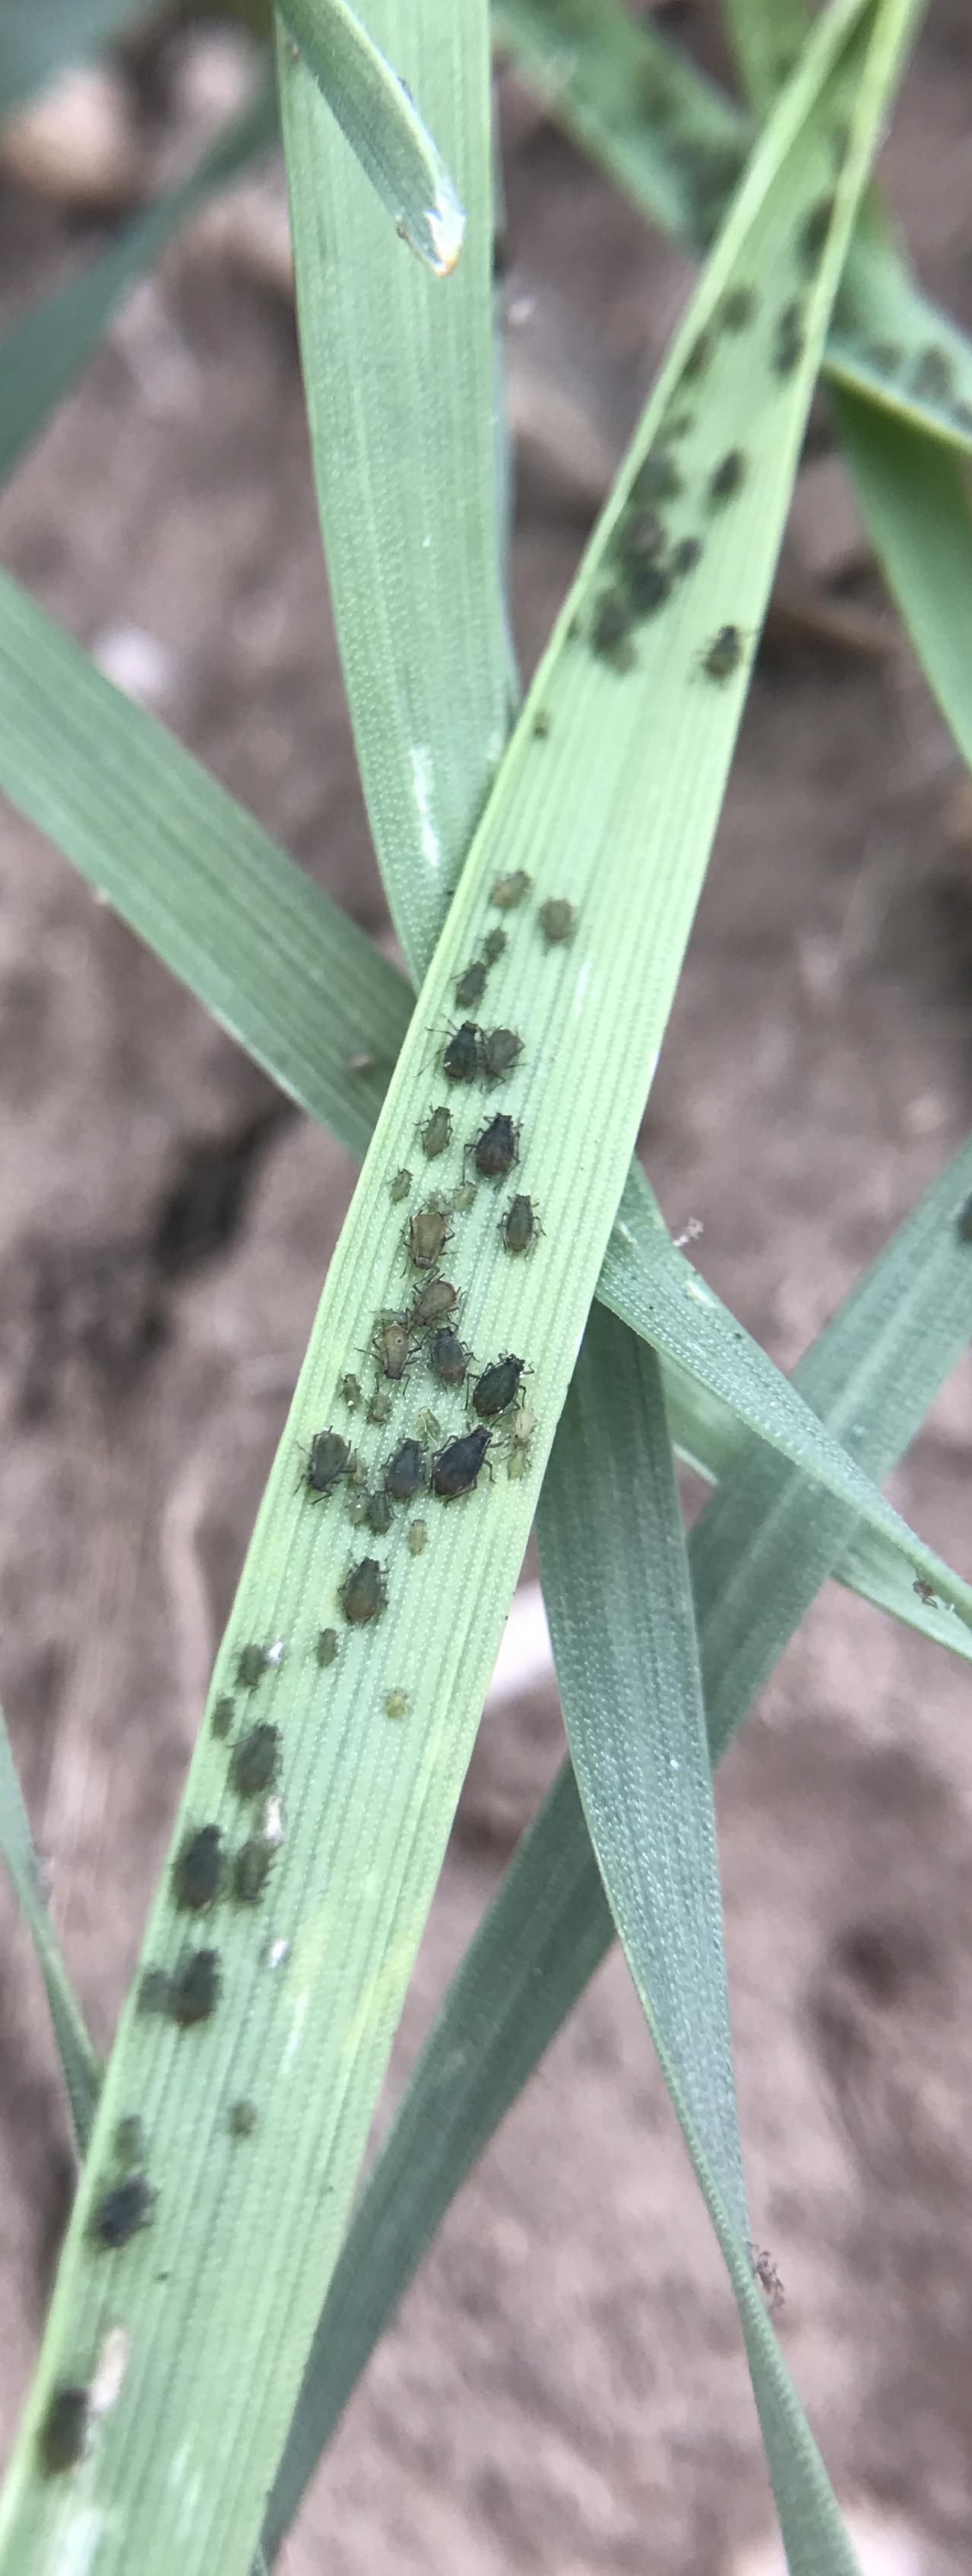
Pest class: bird_cherry_oat_aphid